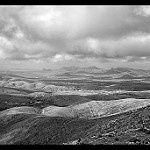
Label: B & W